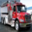
Label: truck